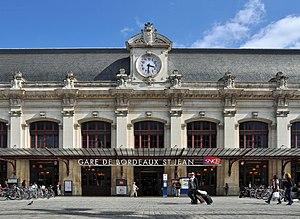
Bordeaux (France)
La Nouvelle-Aquitaine est une région administrative française, créée par la réforme territoriale de 2015 et effective au 1ᵉʳ janvier 2016, après les élections régionales de décembre 2015.